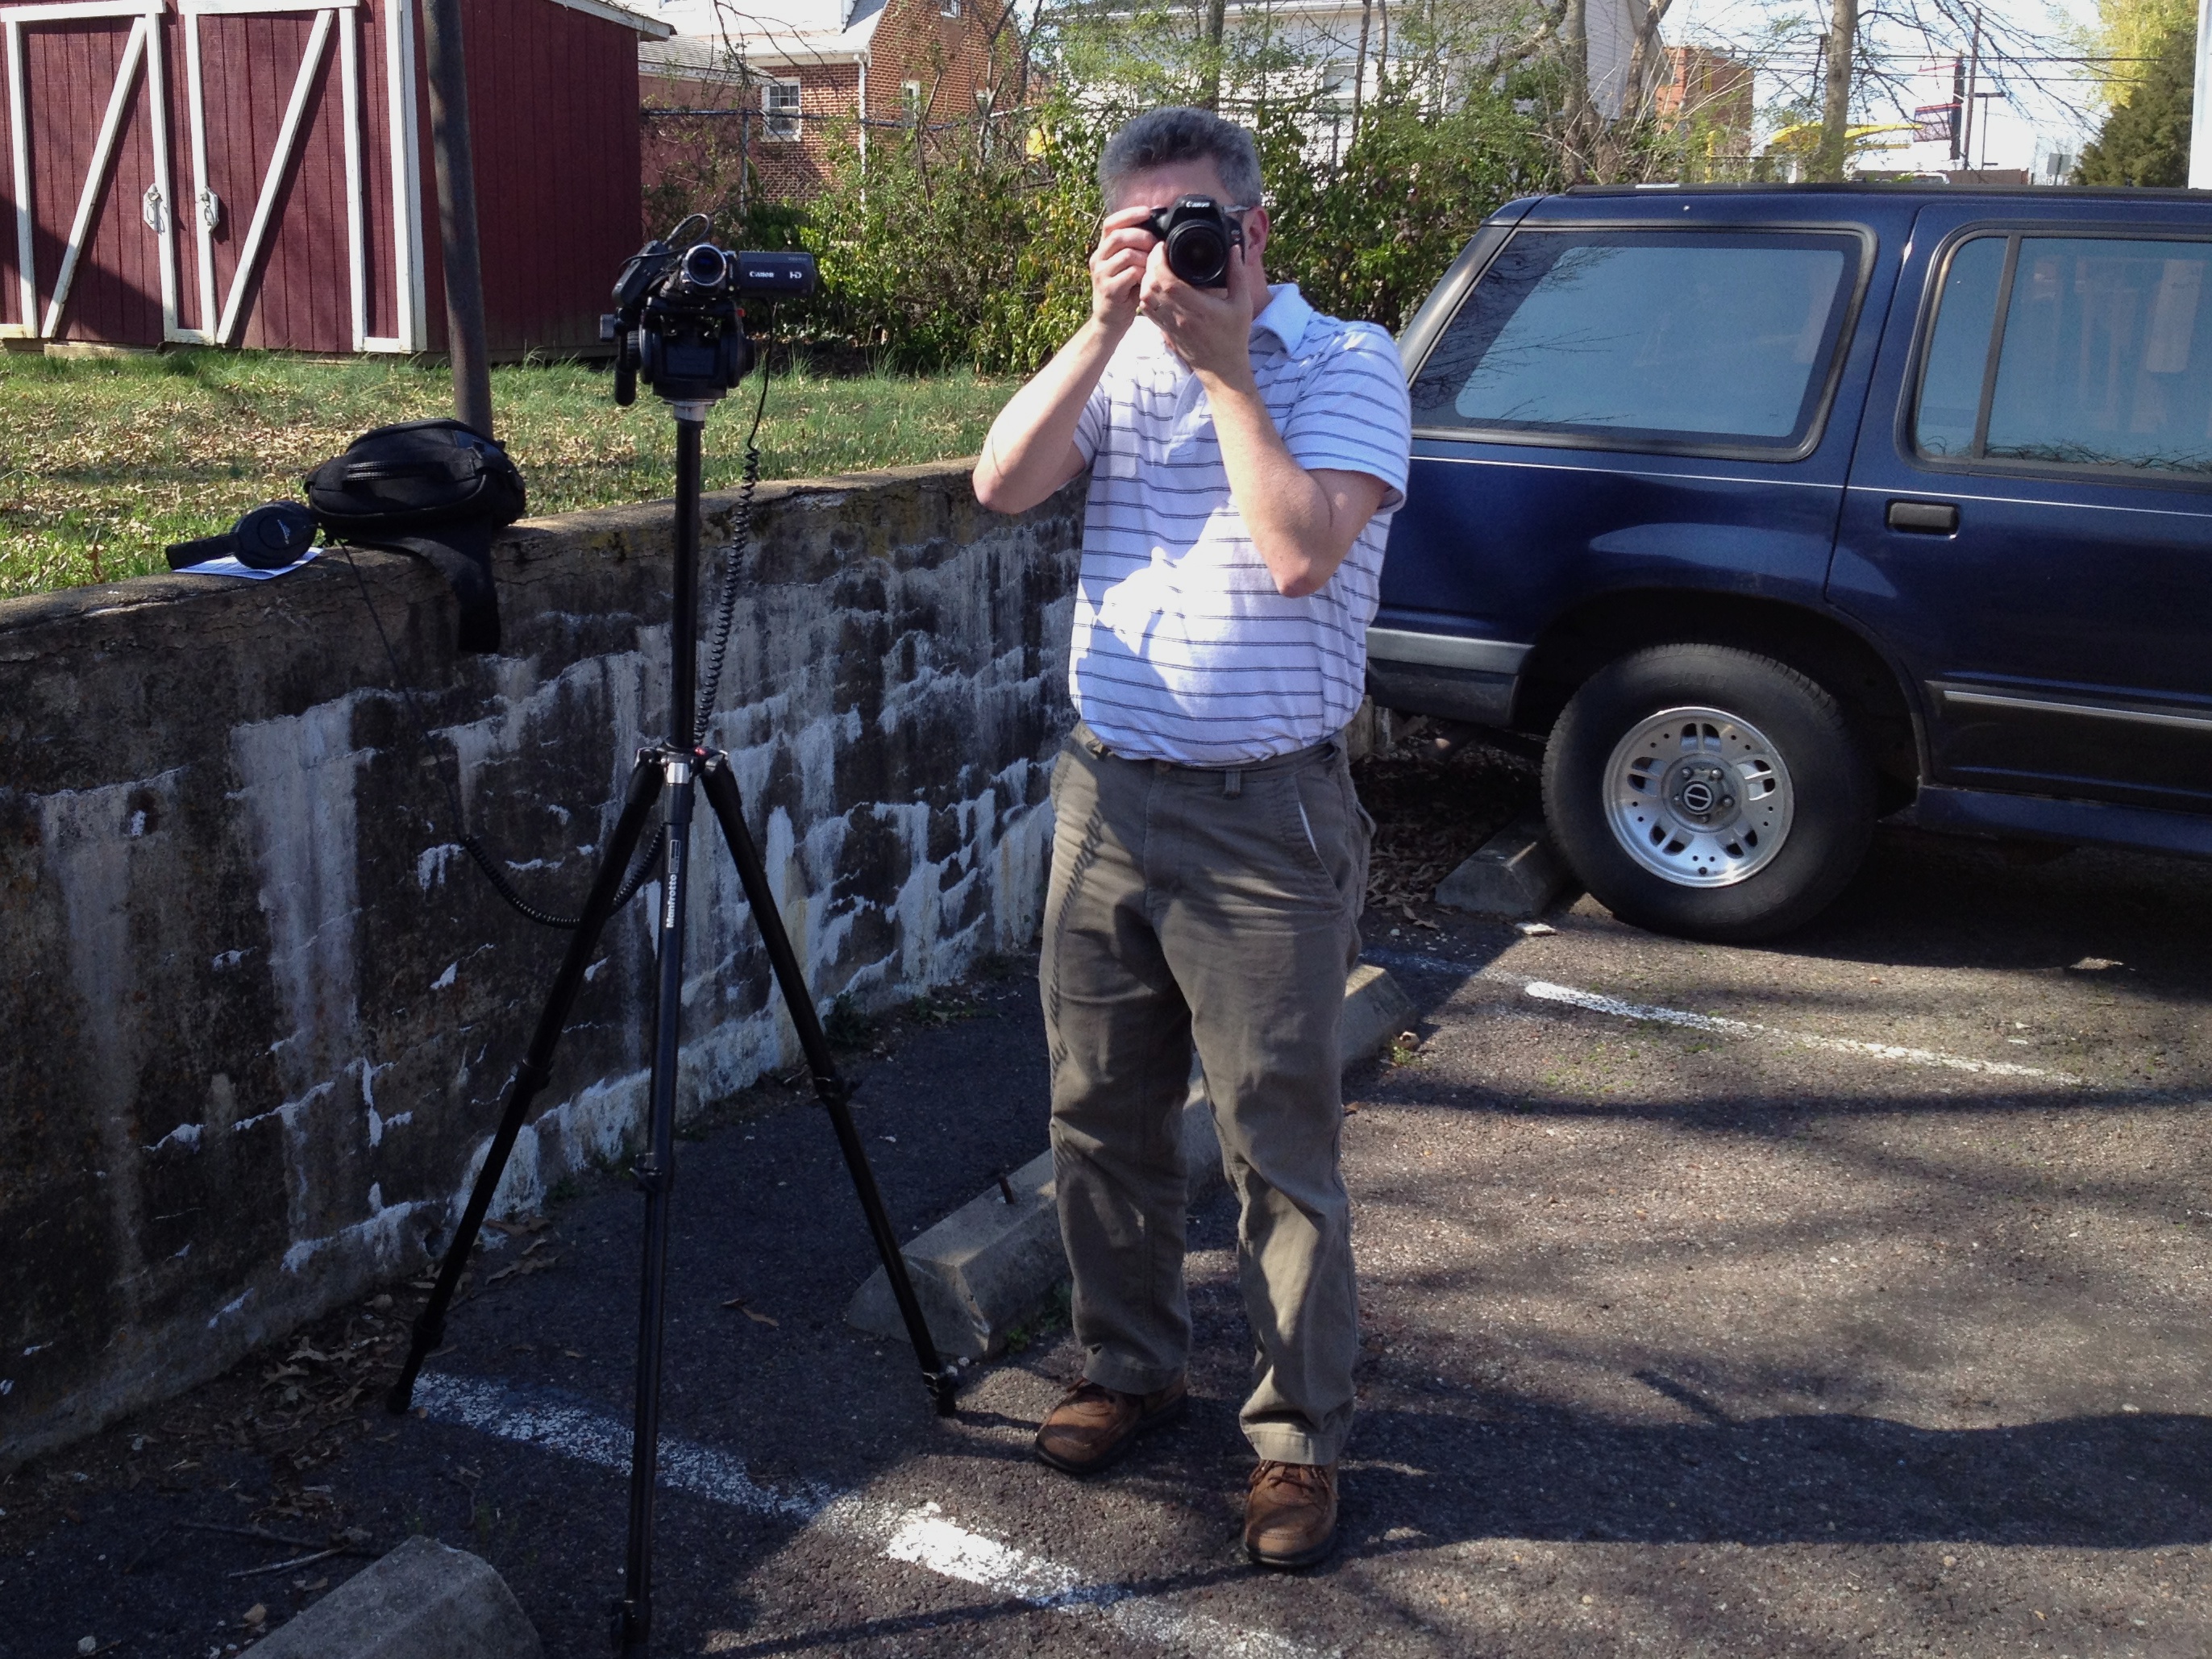
tree, road, car, window, jeans, vehicle, denim, trousers, sport utility vehicle